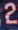
Number: 2